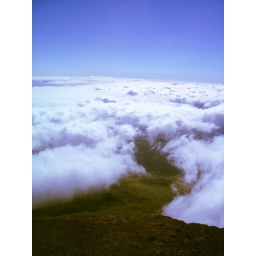
road in the sky